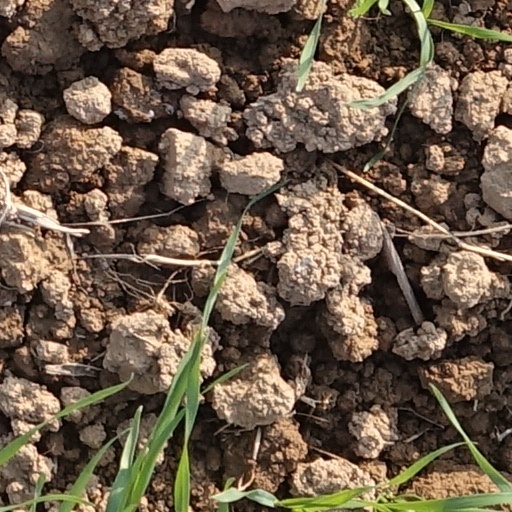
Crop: wheat